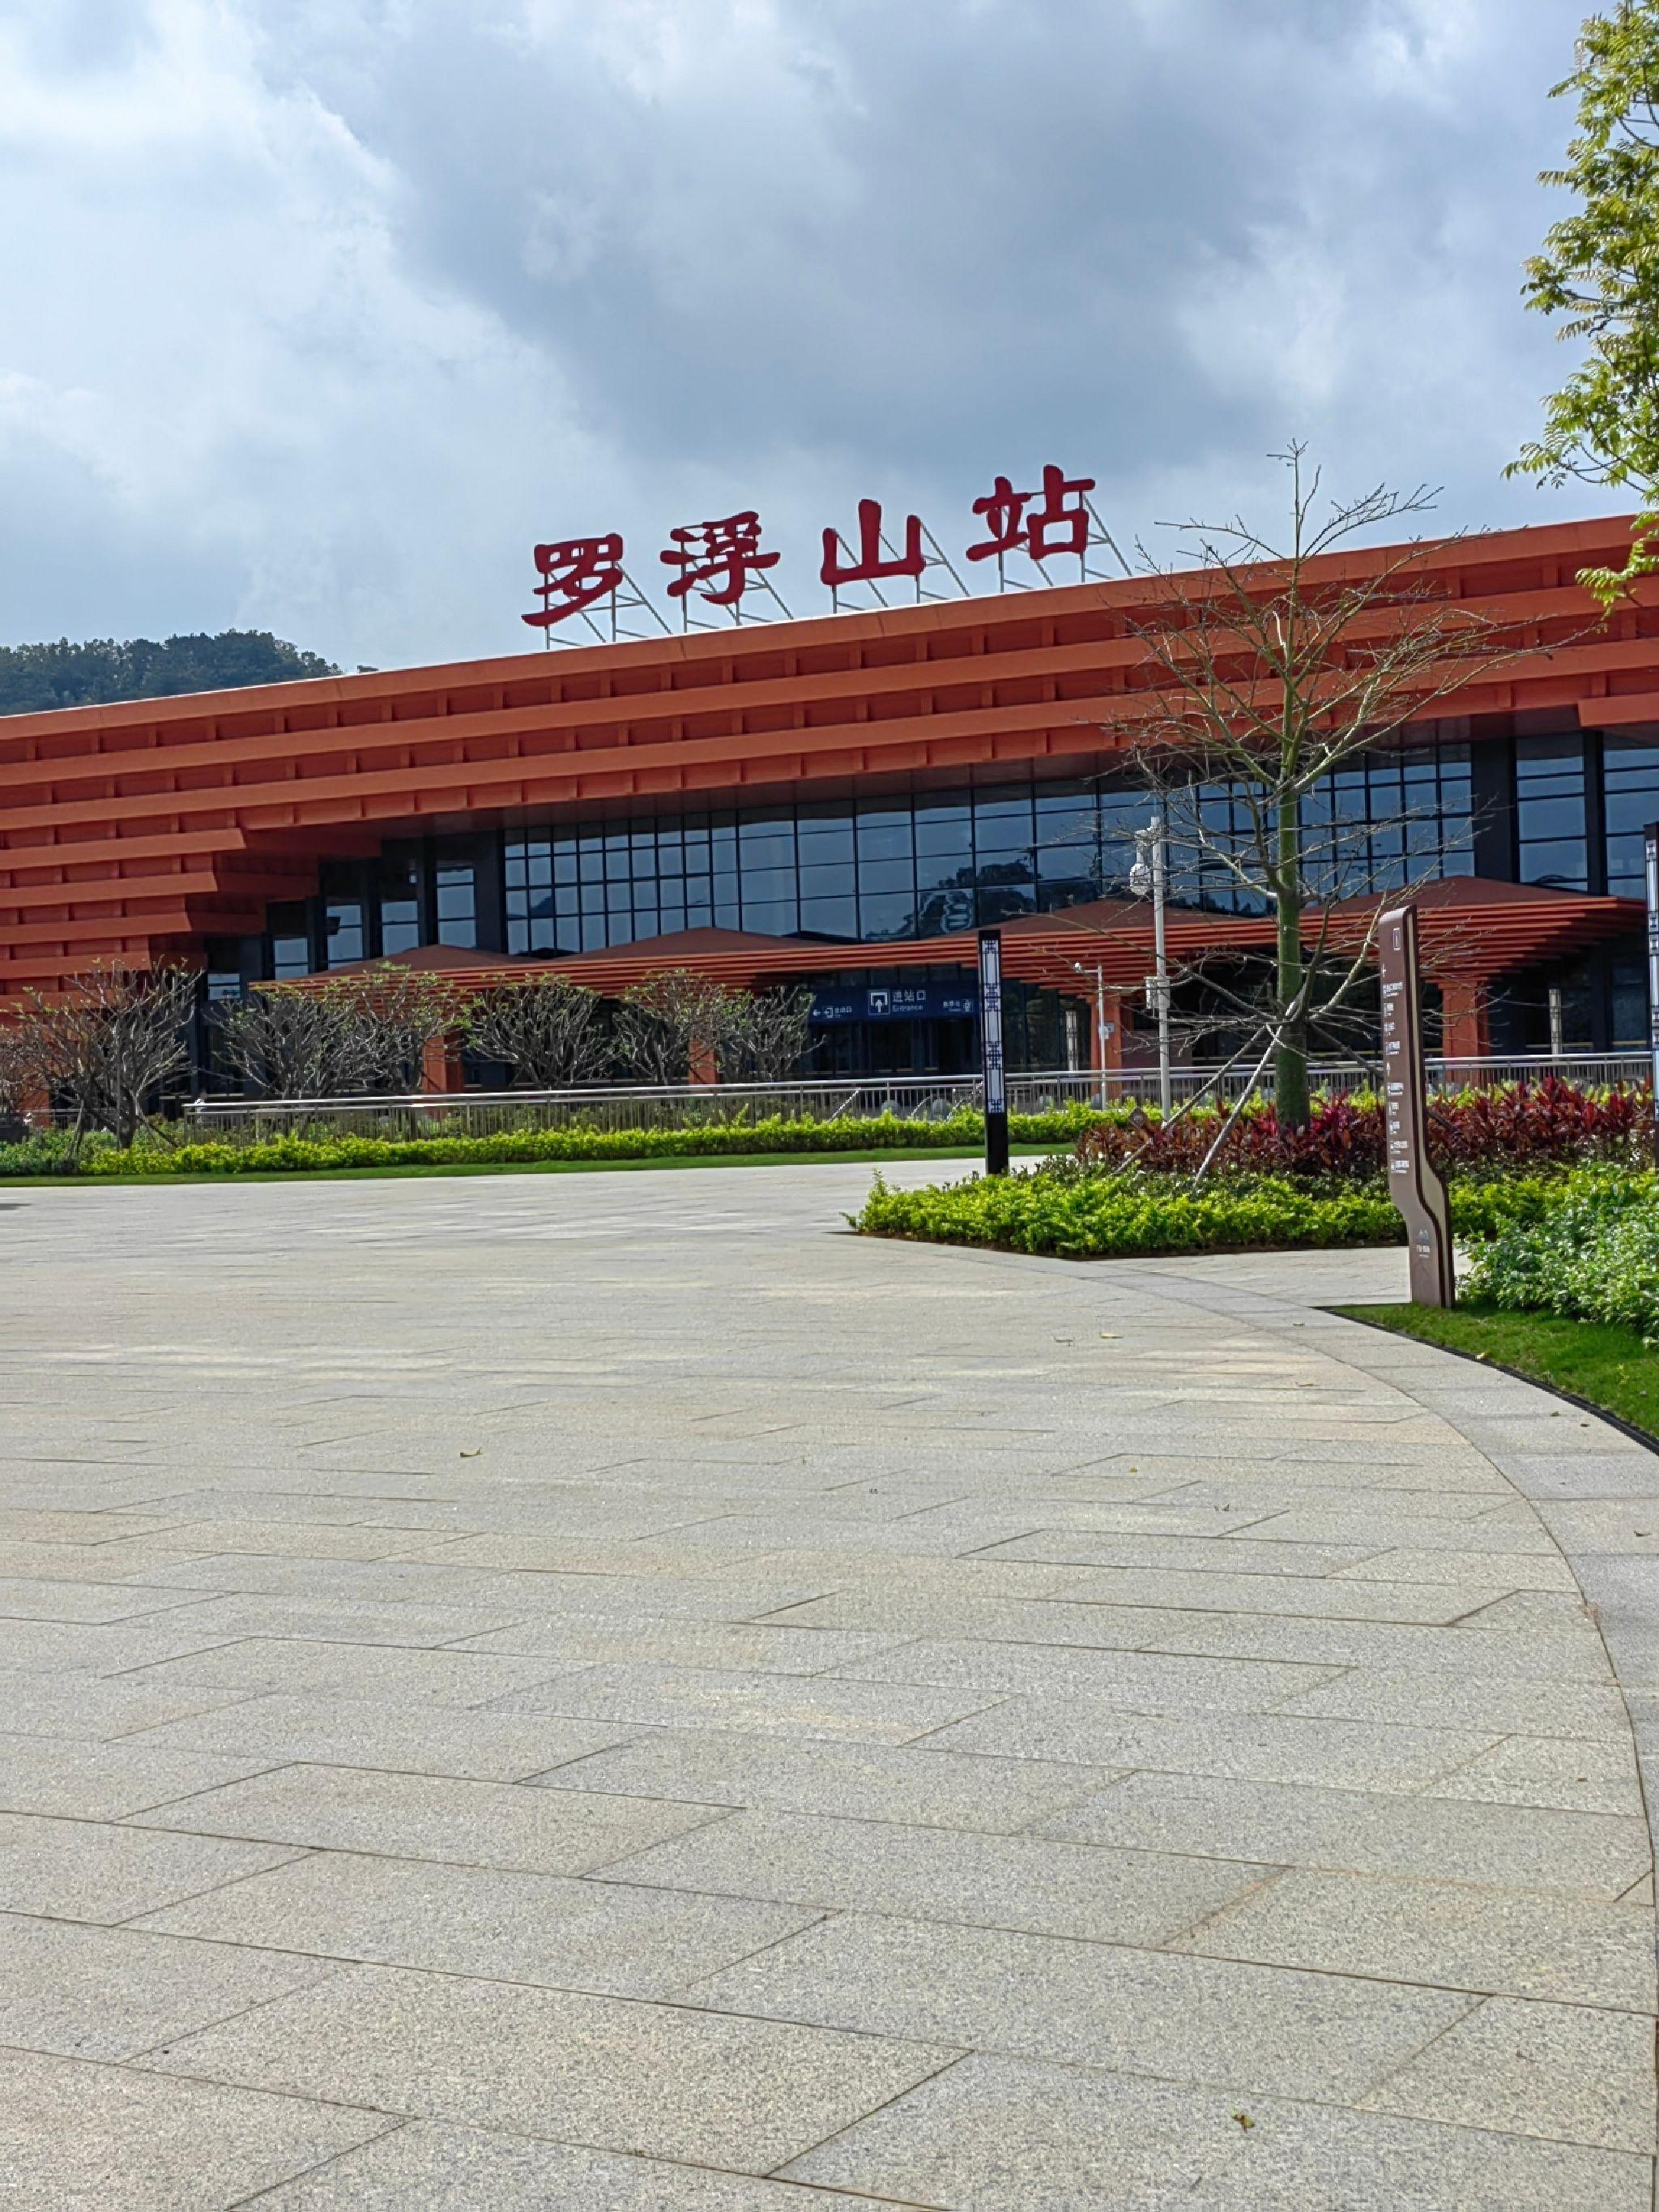
地标名称：罗浮山站
所在城市：惠州市·博罗县